Patiparn Patavekarn

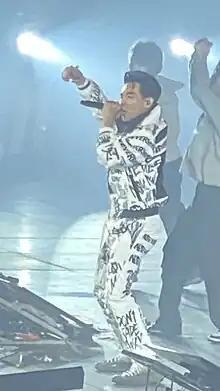

Patiparn Patavekarn (also Mos Patiparn or Mos, born March 23, 1973), is a Thai film and television actor and pop singer from GMM Grammy. He released his debut album in 1992 and is known for his melodic ballads.